Joris van der Paele

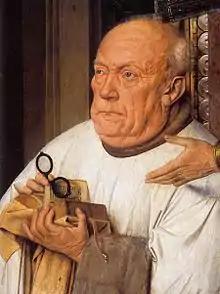
Detail of Jan van Eyck, "Virgin and Child with Canon van der Paele", now in the Groeningemuseum, Bruges

Joris van der Paele or Georgius de Pala (c. 1370–1443) was a scribe in the papal chancery, a successful ecclesiastic, and a patron of the painter Jan van Eyck.